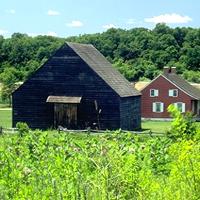
Weather: sun or clear